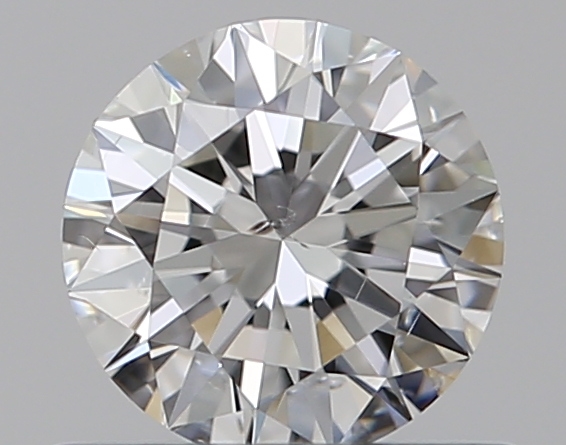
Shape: round
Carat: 0.5
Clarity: SI1
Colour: E
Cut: EX
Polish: EX
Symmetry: EX
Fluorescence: N
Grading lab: GIA
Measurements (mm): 5.08 x 5.09 x 3.12